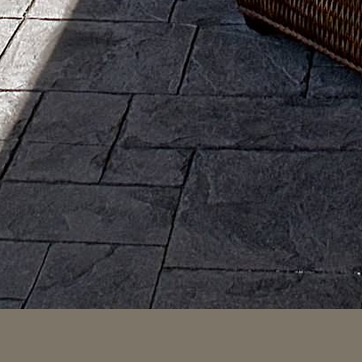
Material: tile